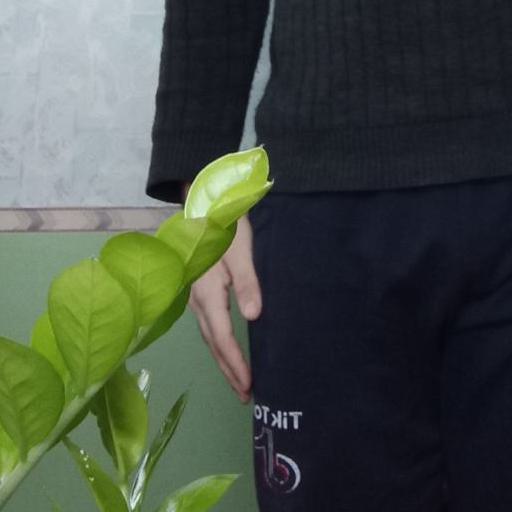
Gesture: no_gesture